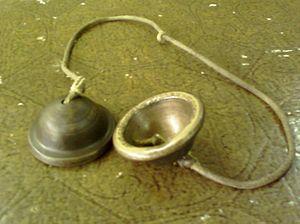
Les ching sont des sortes de petites cymbales utilisées dans la musique cambodgienne et thailandaise, essentiellement pour marquer le rythme. Elles sont classées dans la catégorie des idiophones à concussion dans le système Hornbostel-Sachs.